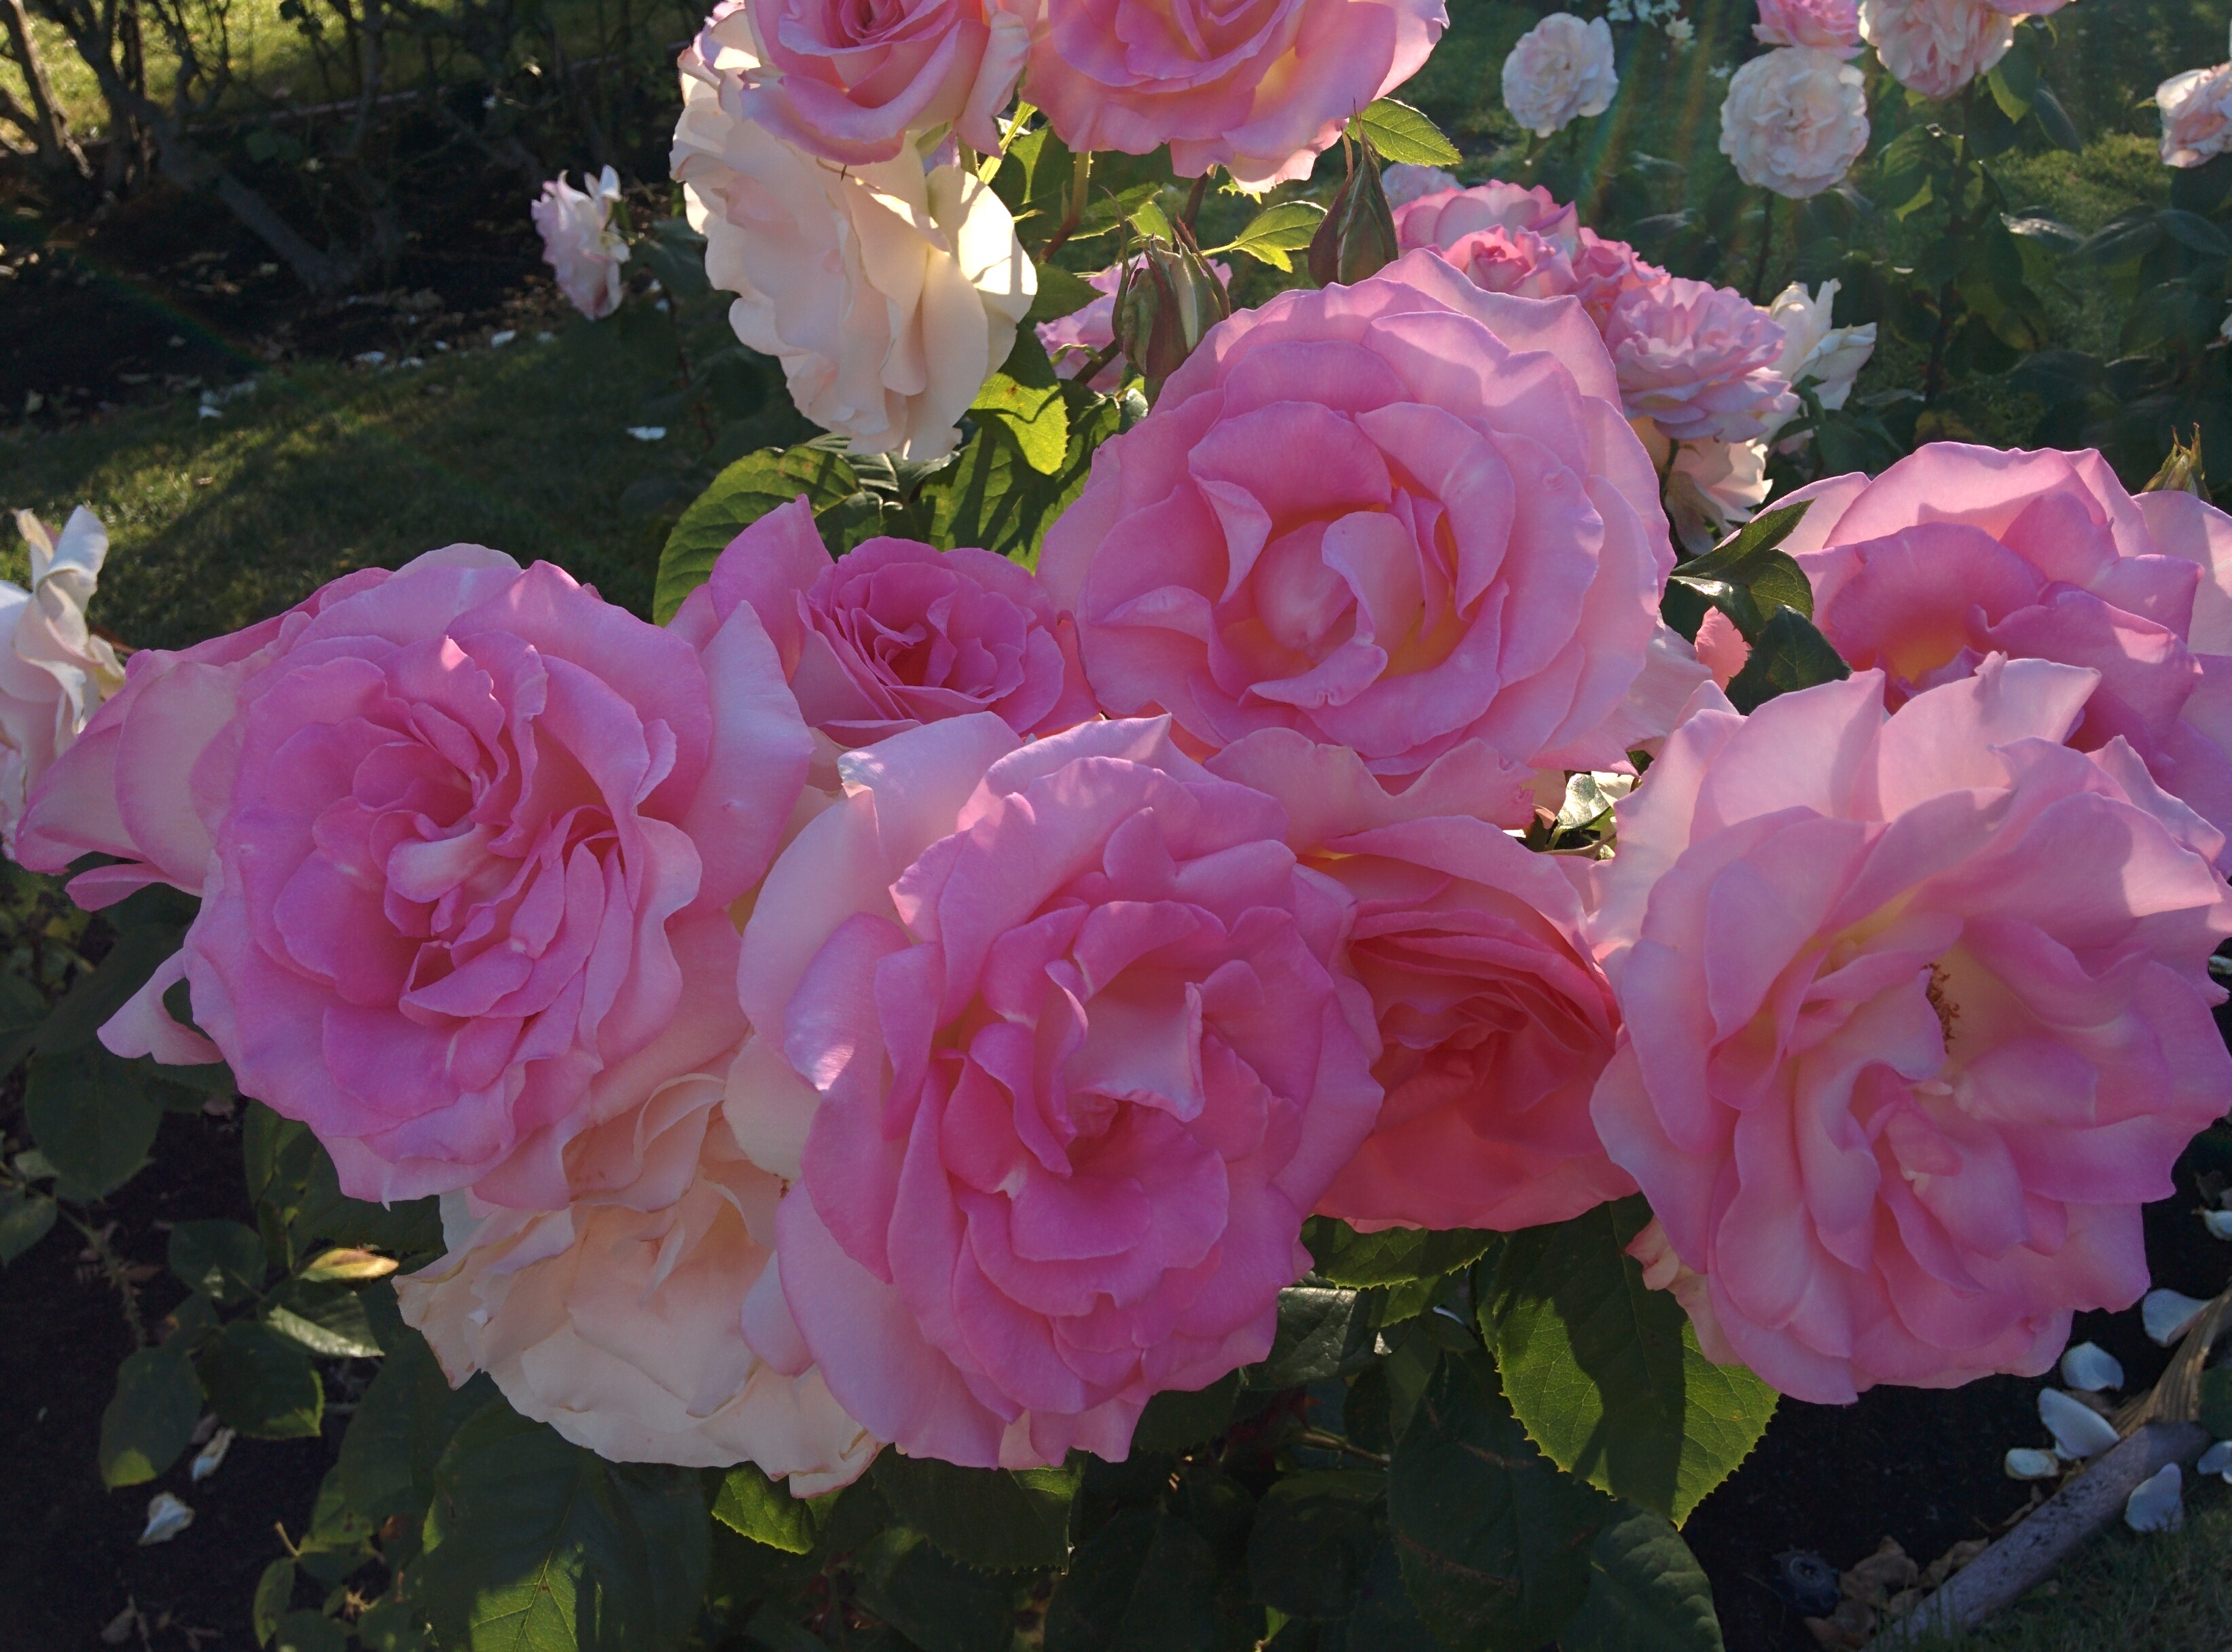
plant, flower, petal, rose, pink, shrub, peony, floribunda, flowering plant, garden roses, rose family, cut flowers, herbaceous plant, china rose, annual plant, rosa centifolia, rose order, japanese camellia, rosa gallica, rosa wichuraiana